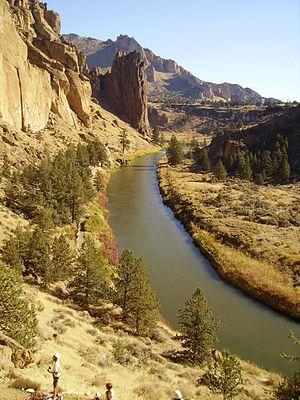
Liste des parcs d'État de l'Oregon aux États-Unis d'Amérique par ordre alphabétique. Ils sont gérés par le Oregon Parks and Recreation Department.
La Crooked est un cours d'eau de 233 kilomètres dans l'Oregon aux États-Unis. Il se jette dans la Deschutes, un affluent du fleuve Columbia.
Le Parc d'État de Smith Rock est un parc d'État situé dans une région semi-désertique du centre de l'Oregon, à proximité de la ville de Redmond, dans le comté de Deschutes, au nord-ouest des États-Unis. Le parc est situé dans une région montagneuse composée de falaises basaltiques appréciées pour l'escalade.